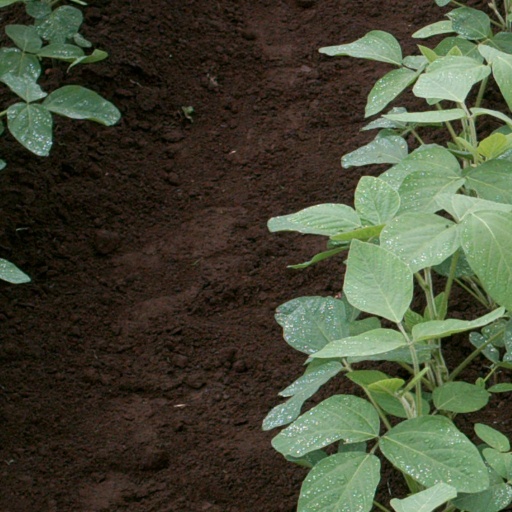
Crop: soybean